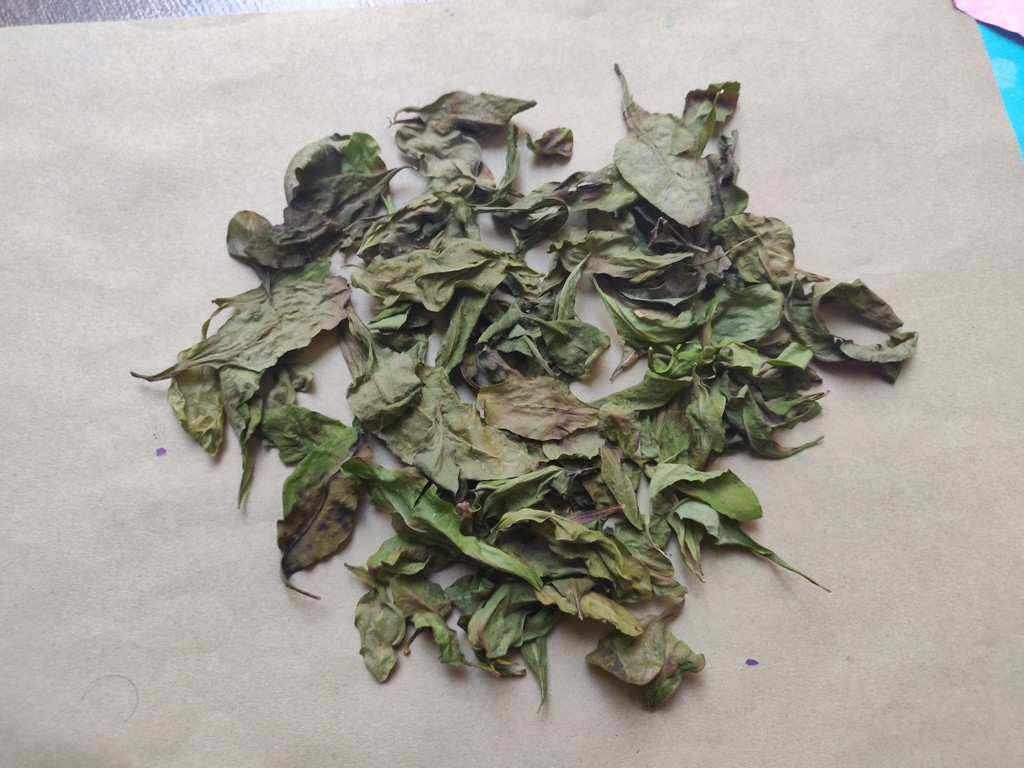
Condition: Dried
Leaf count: multiple
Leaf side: unknown